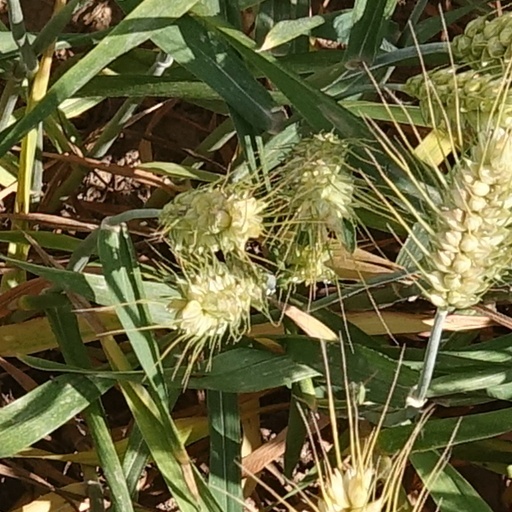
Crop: wheat